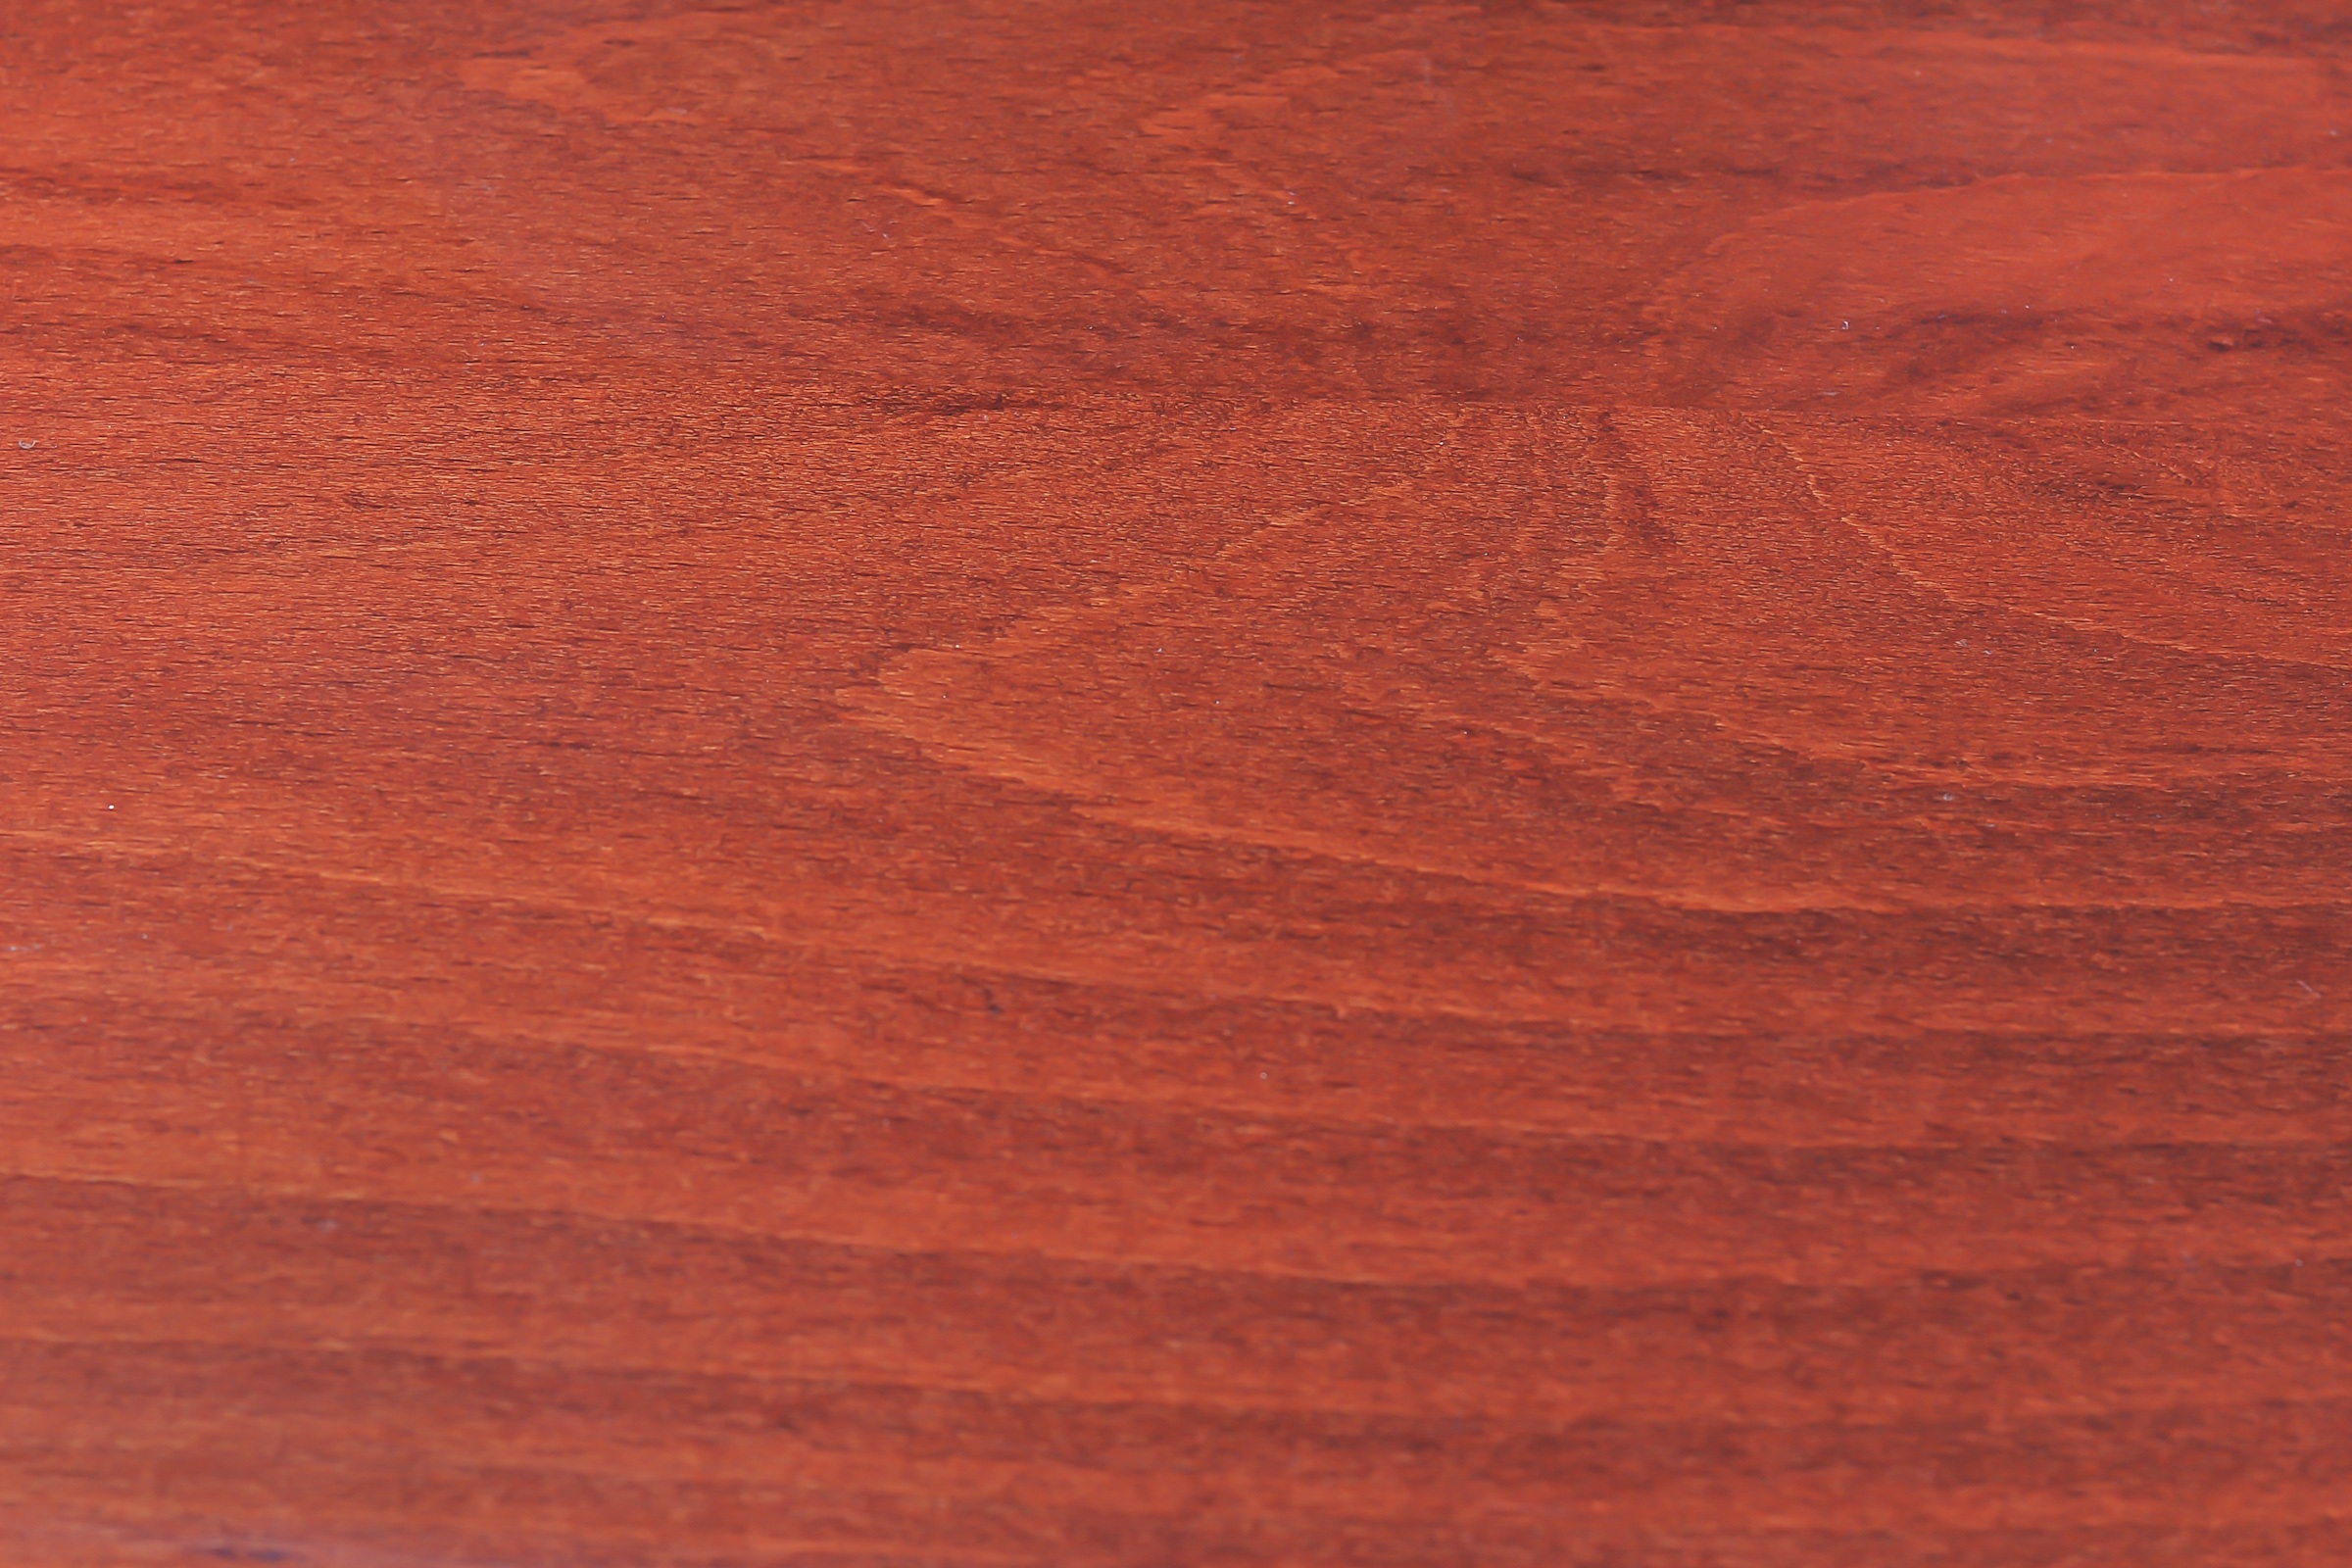
wood, texture, floor, clear, red, smooth, background, hardwood, dick, flooring, wood flooring, laminate flooring, wood stain